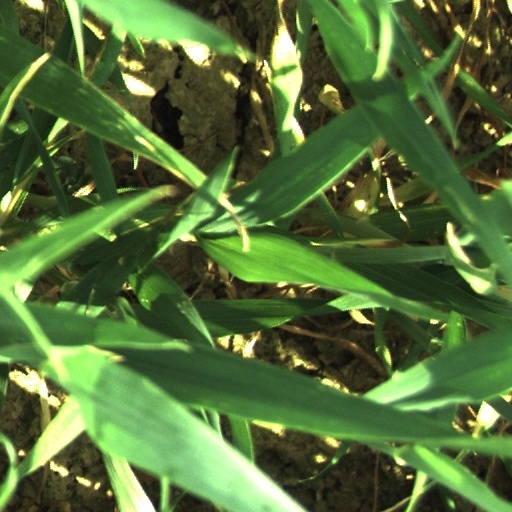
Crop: wheat